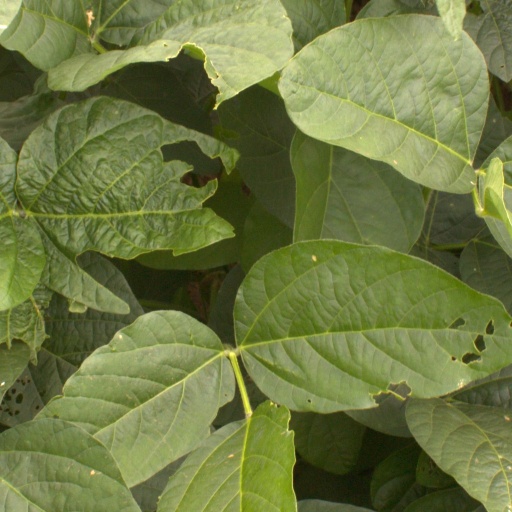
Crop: soybean